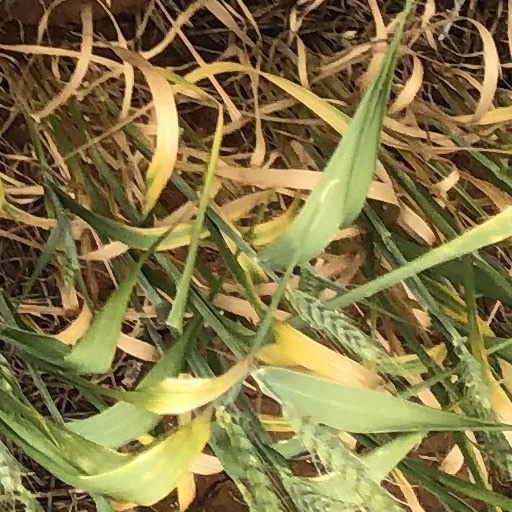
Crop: wheat